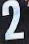
Number: 2